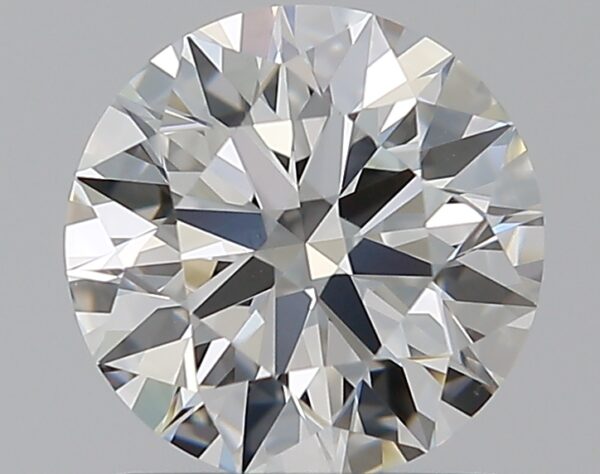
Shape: round
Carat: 1.03
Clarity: VS1
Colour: G
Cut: EX
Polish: EX
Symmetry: EX
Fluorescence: ST
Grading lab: GIA
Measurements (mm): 6.51 x 6.54 x 4.01